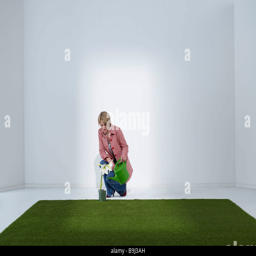
woman watering plant in a green office